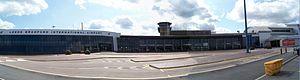
L'aéroport international de Leeds-Bradford se situe entre les villes de Leeds et de Bradford dans le Yorkshire de l'Ouest en Angleterre.